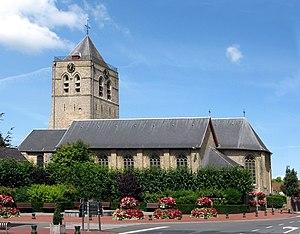
Adinkerque, est une section de la commune belge de La Panne située en Région flamande dans la province de Flandre-Occidentale, elle se situe dans la banlieue de la ville côtière de La Panne à laquelle elle est rattachée. Elle se trouve dans le Westhoek, le long de la frontière française, à trois kilomètres de la côte, sur le canal Nieuport-Dunkerque.
Cette page regroupe l'ensemble des monuments classés de la ville de La Panne.